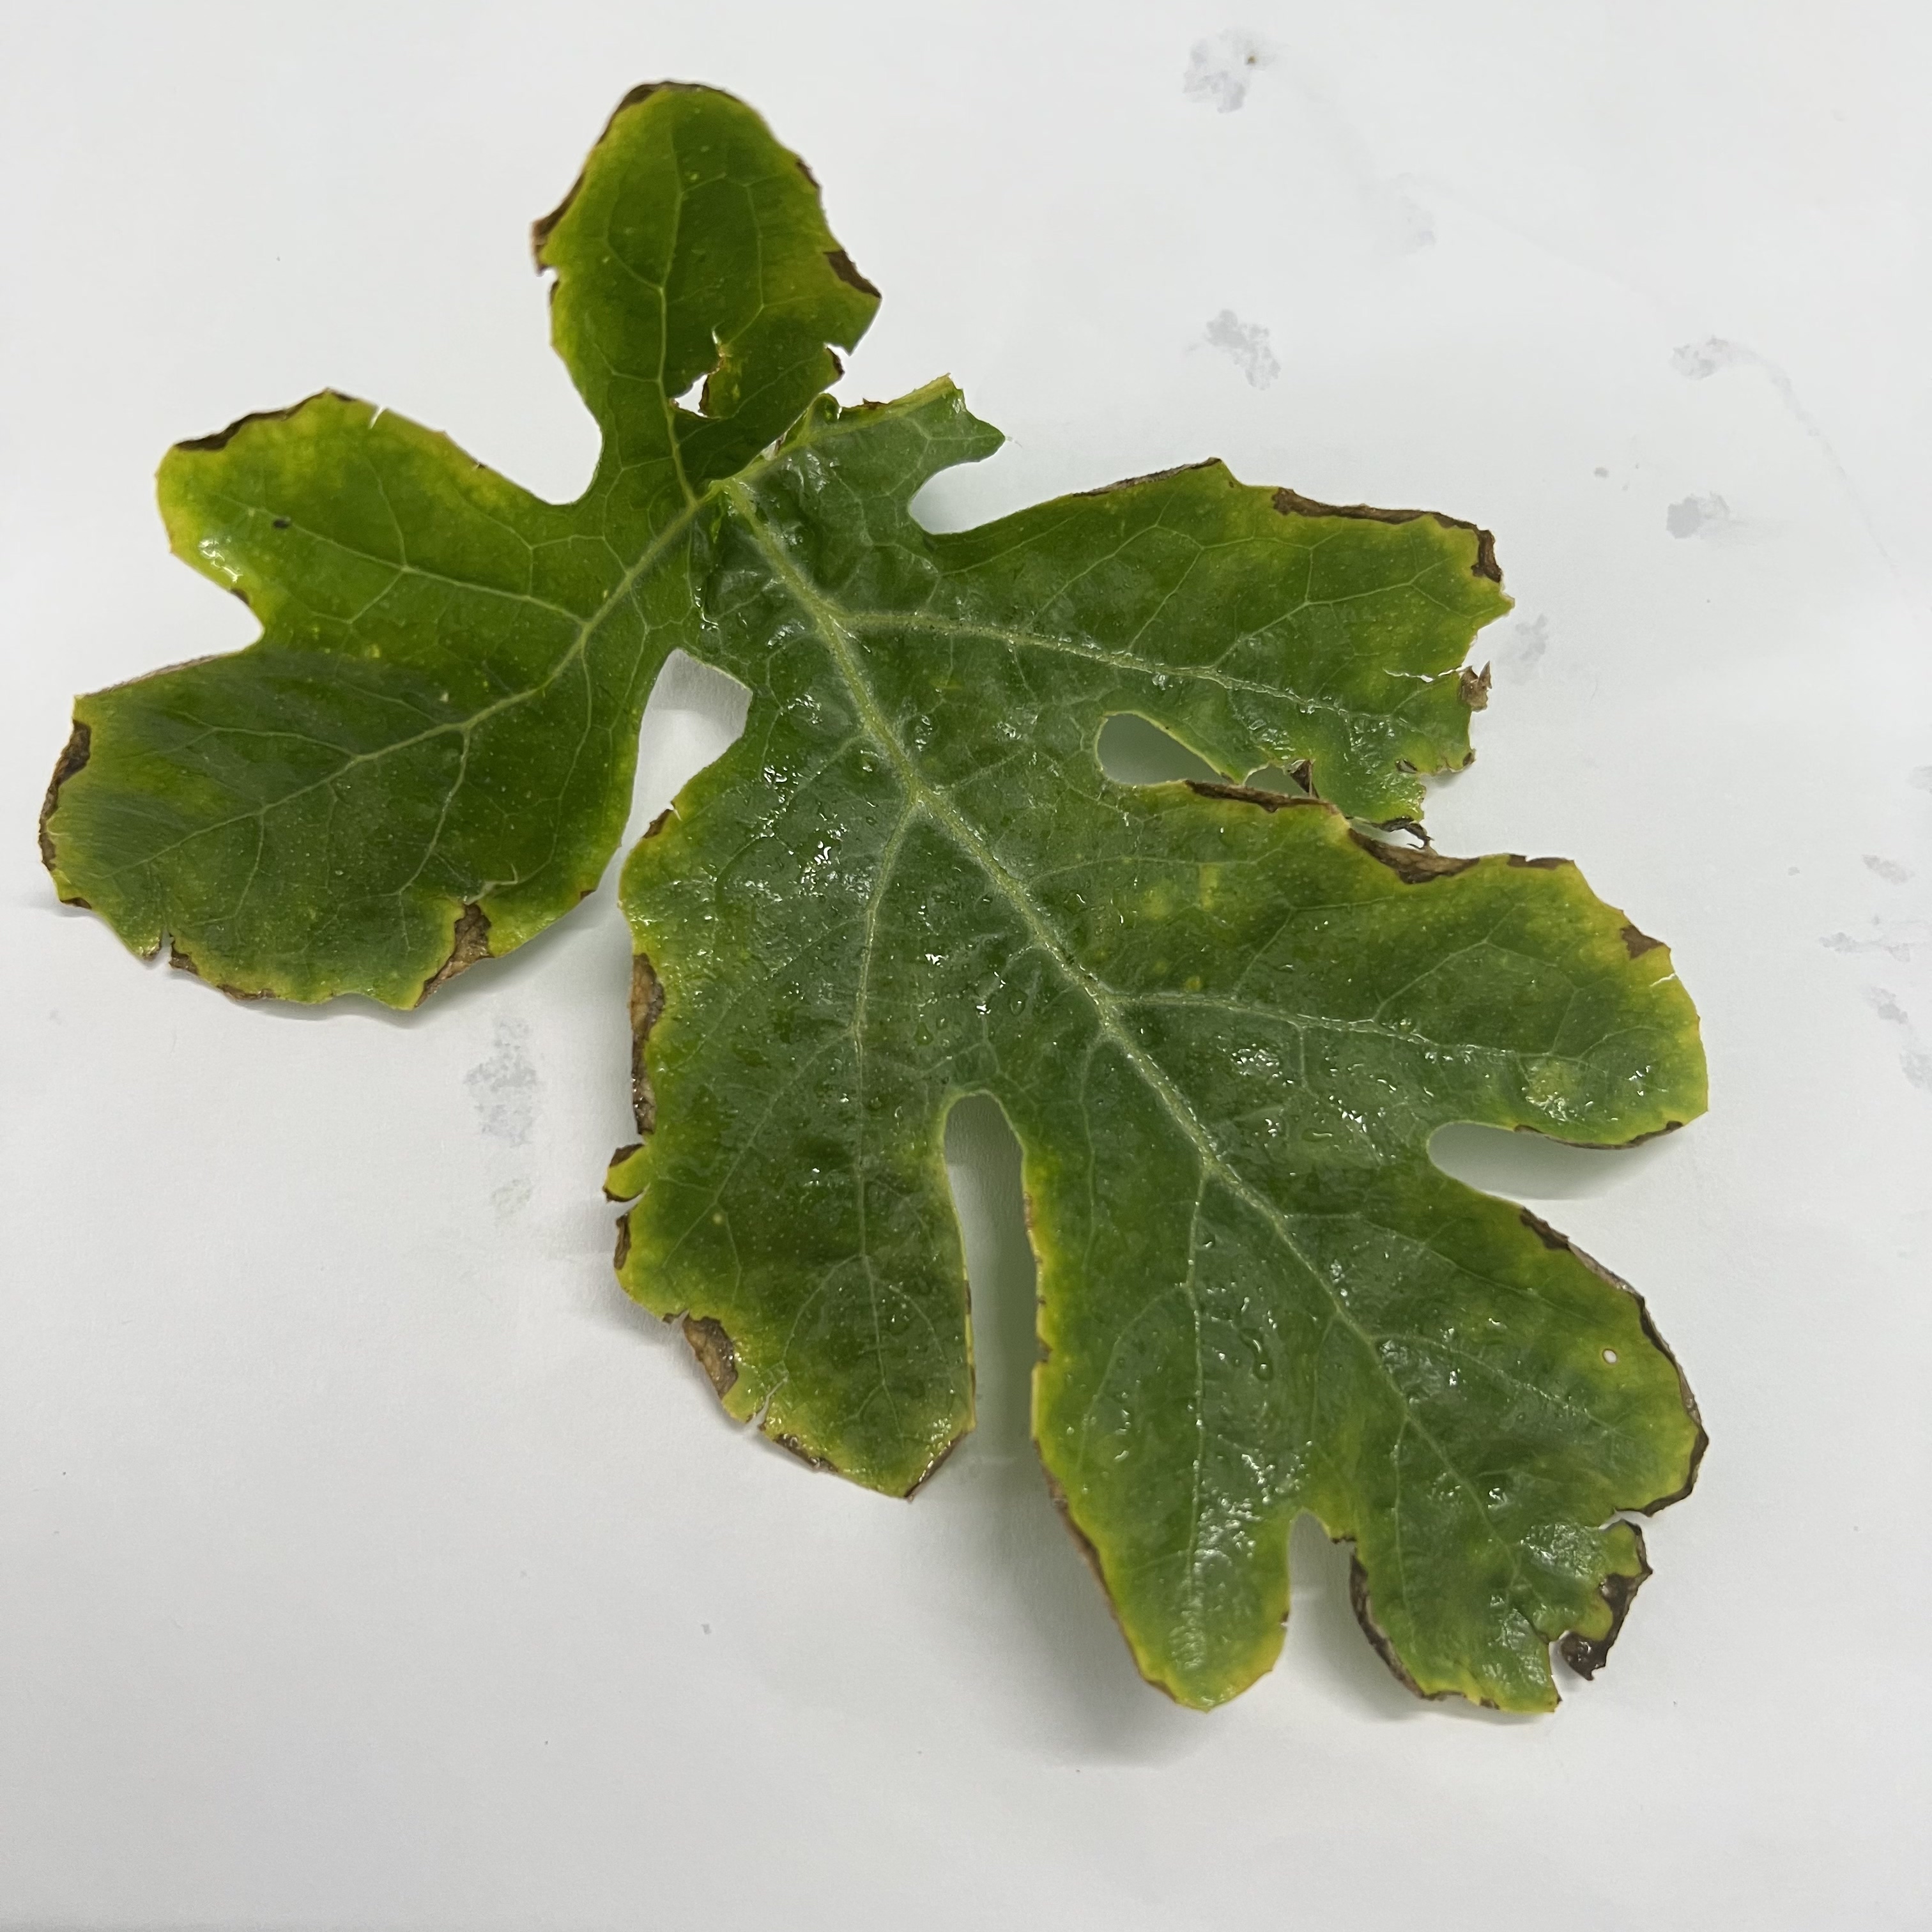
Label: Downy_Mildew